Dancing with Maria

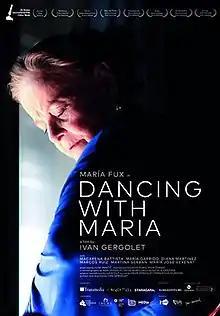
Film poster

Dancing with Maria is a 2014 Italian documentary film directed by Ivan Gergolet. It was presented at the "International Critics' Week" of 71st Venice International Film Festival.